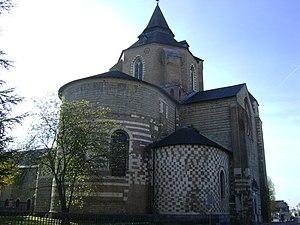
Cathédrale Notre-Dame-de-la-Sède, Tarbes, Hautes-Pyrénées. Le chevet de la cathédrale. This building is indexed in the Base Mérimée, a database of architectural heritage maintained by the French Ministry of Culture,
Bages